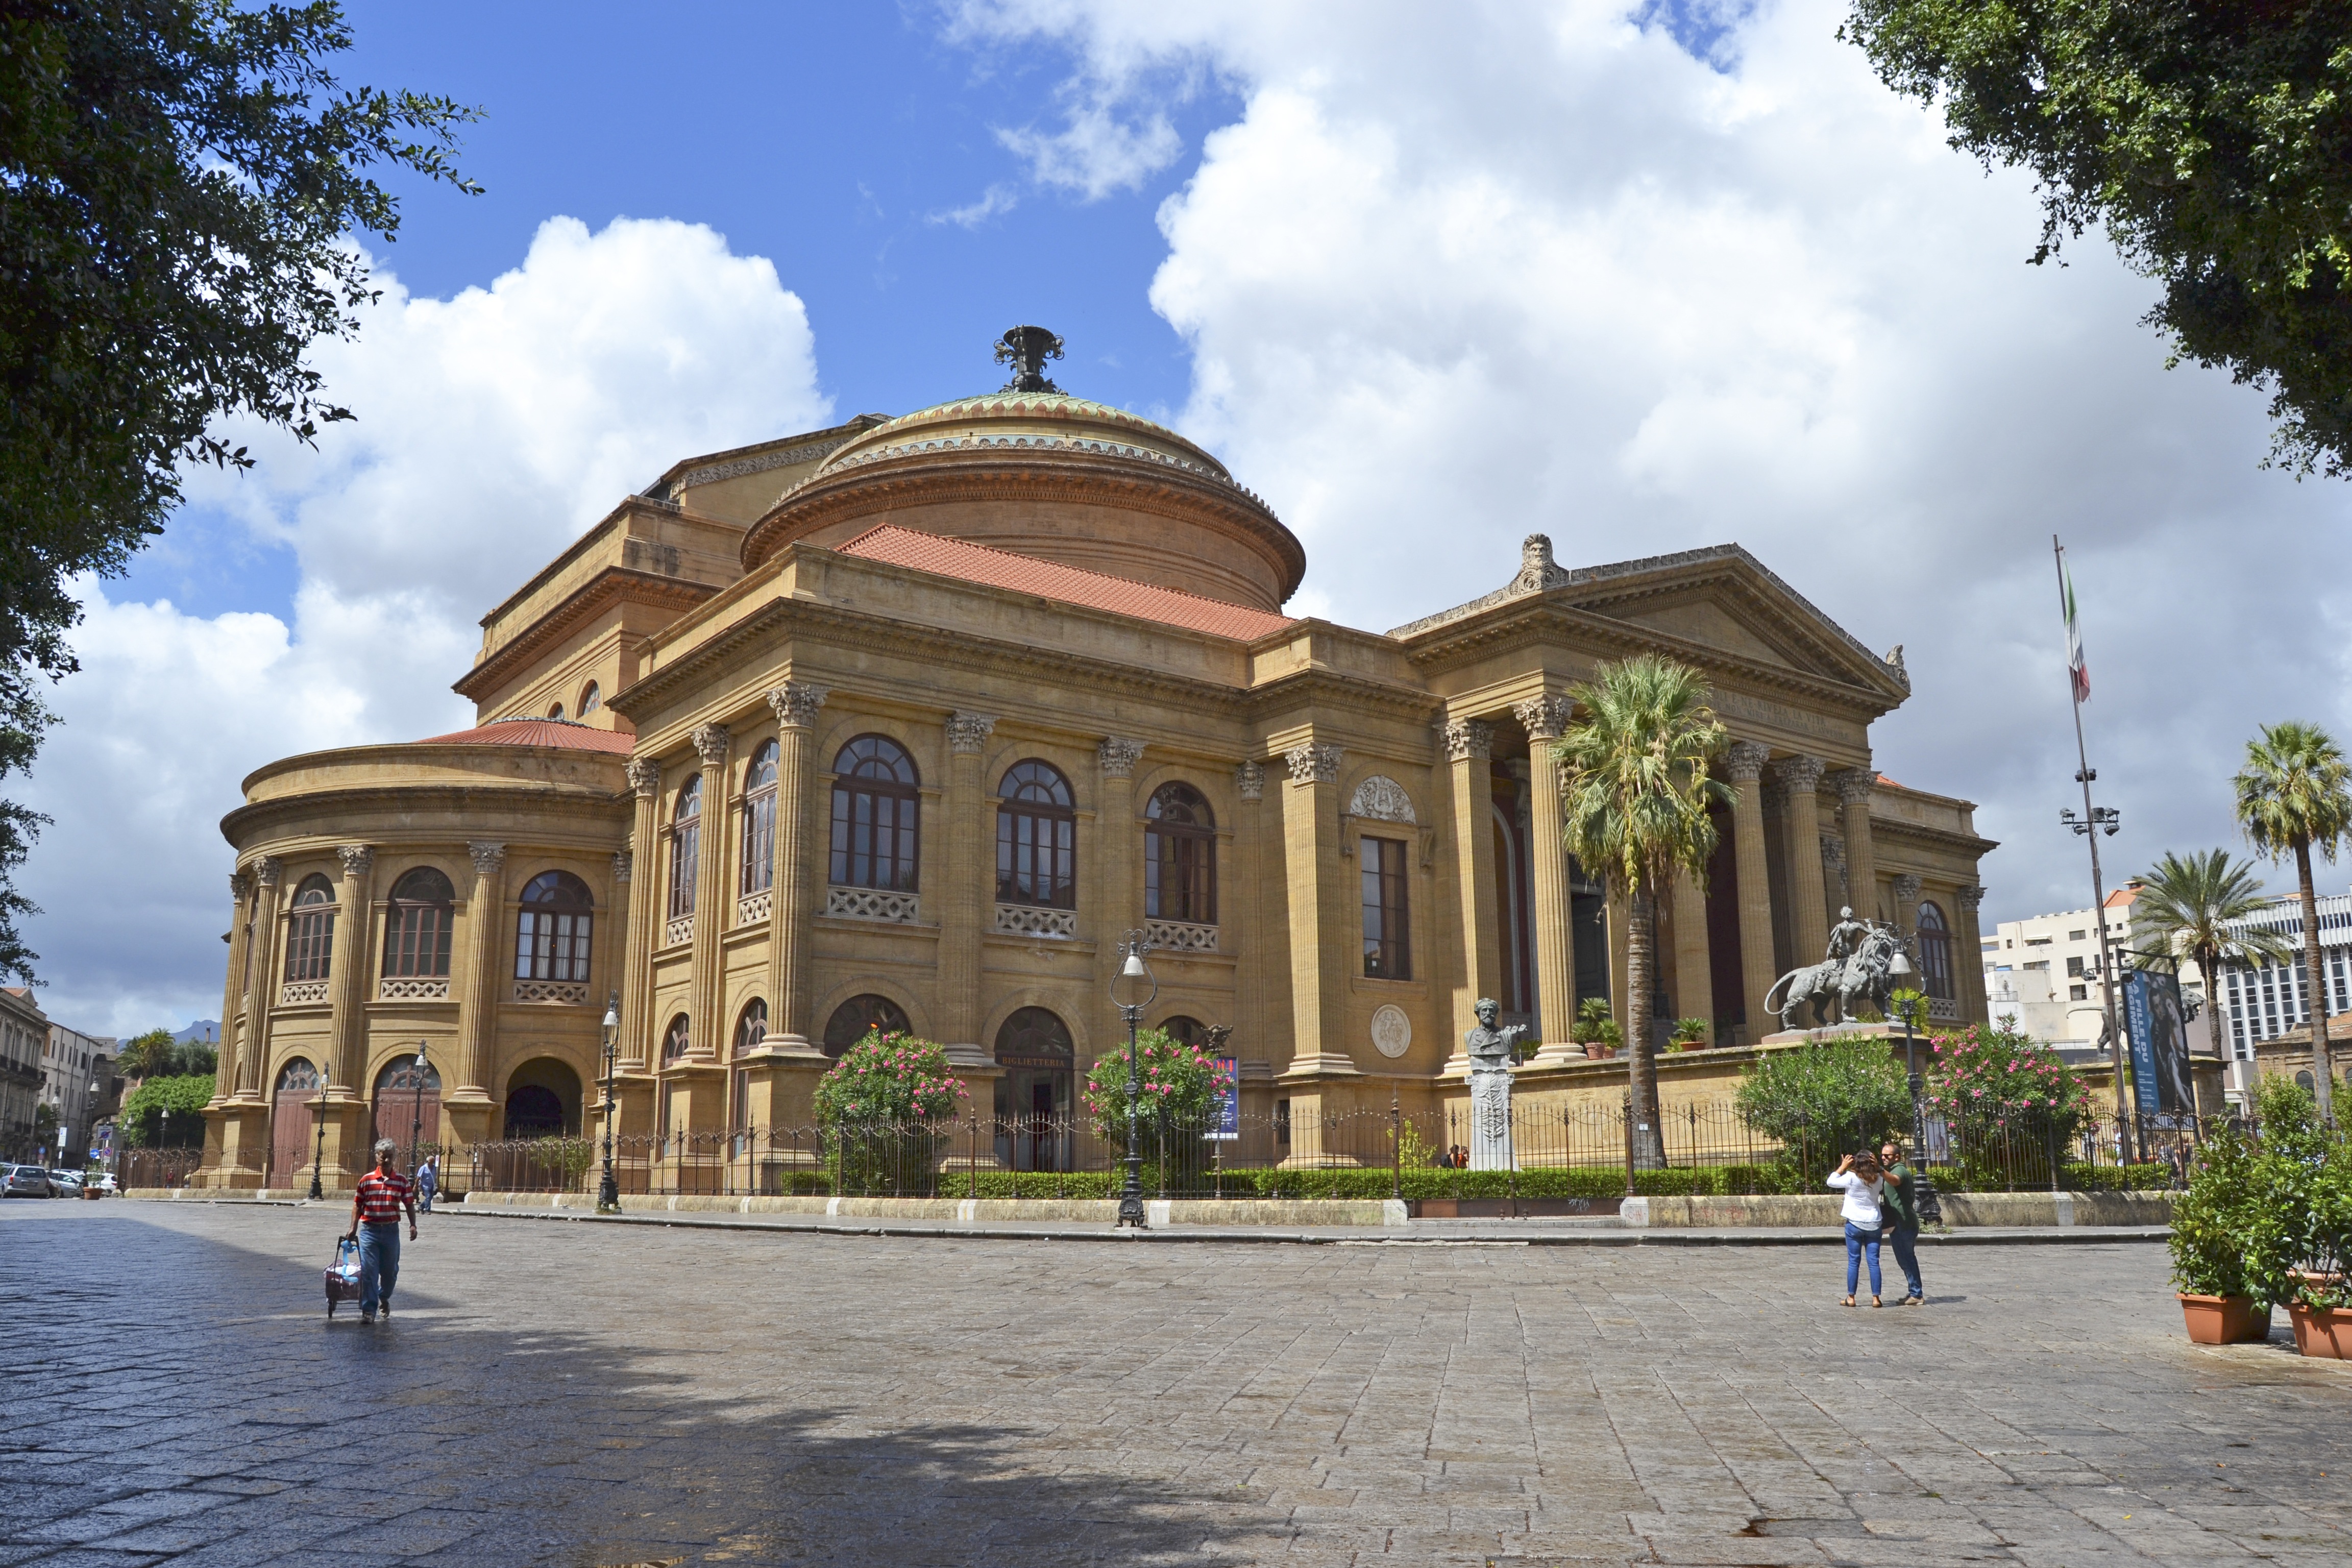
building, palace, monument, plaza, landmark, italy, place of worship, theatre, town square, estate, sicily, palermo, massimo